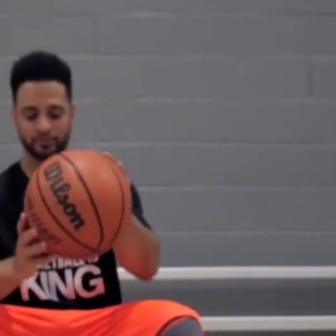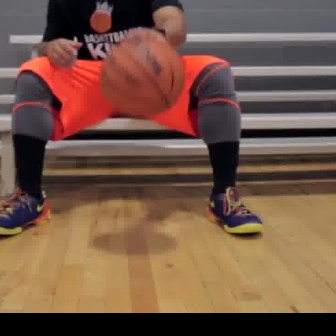
  Please identify the target specified by the bounding box [22,147,131,257] in the first image and locate it in the second image. Return the coordinates in [x_min,y_min,x_max,y_max] format.
Answer: [99,33,183,117]